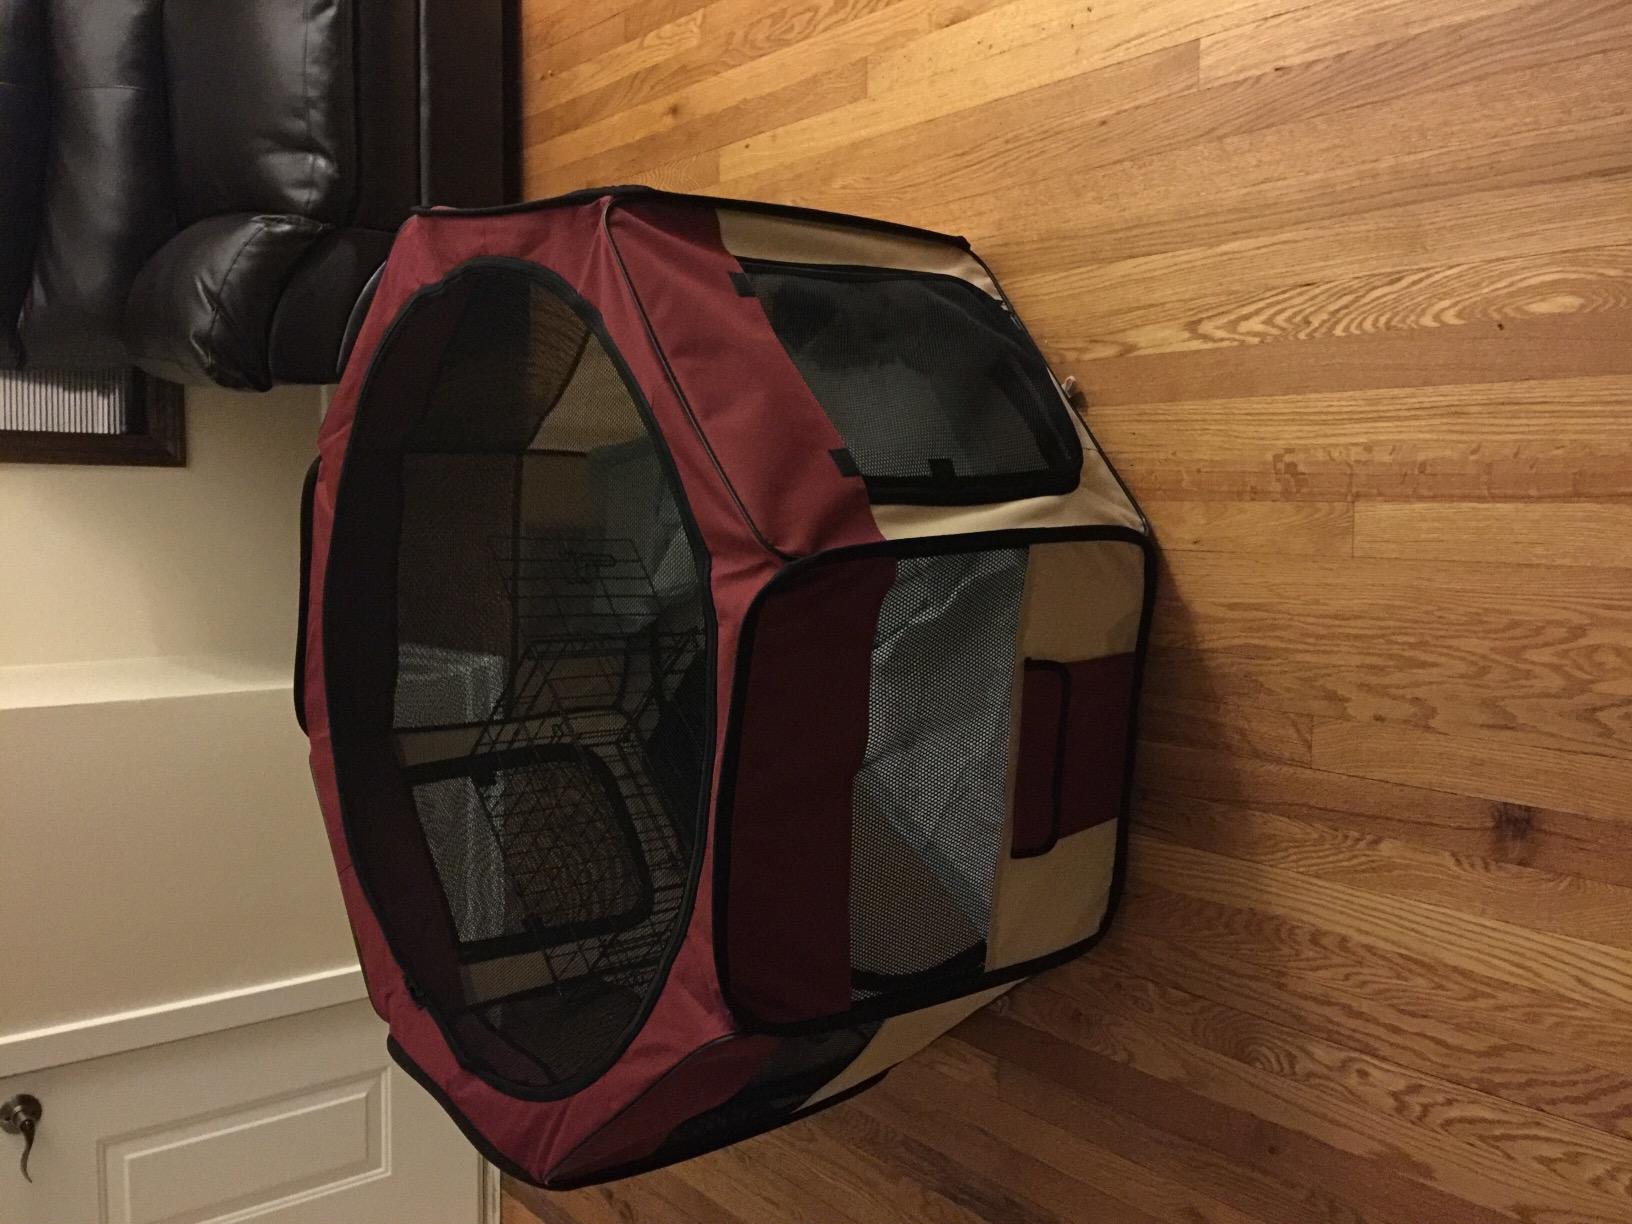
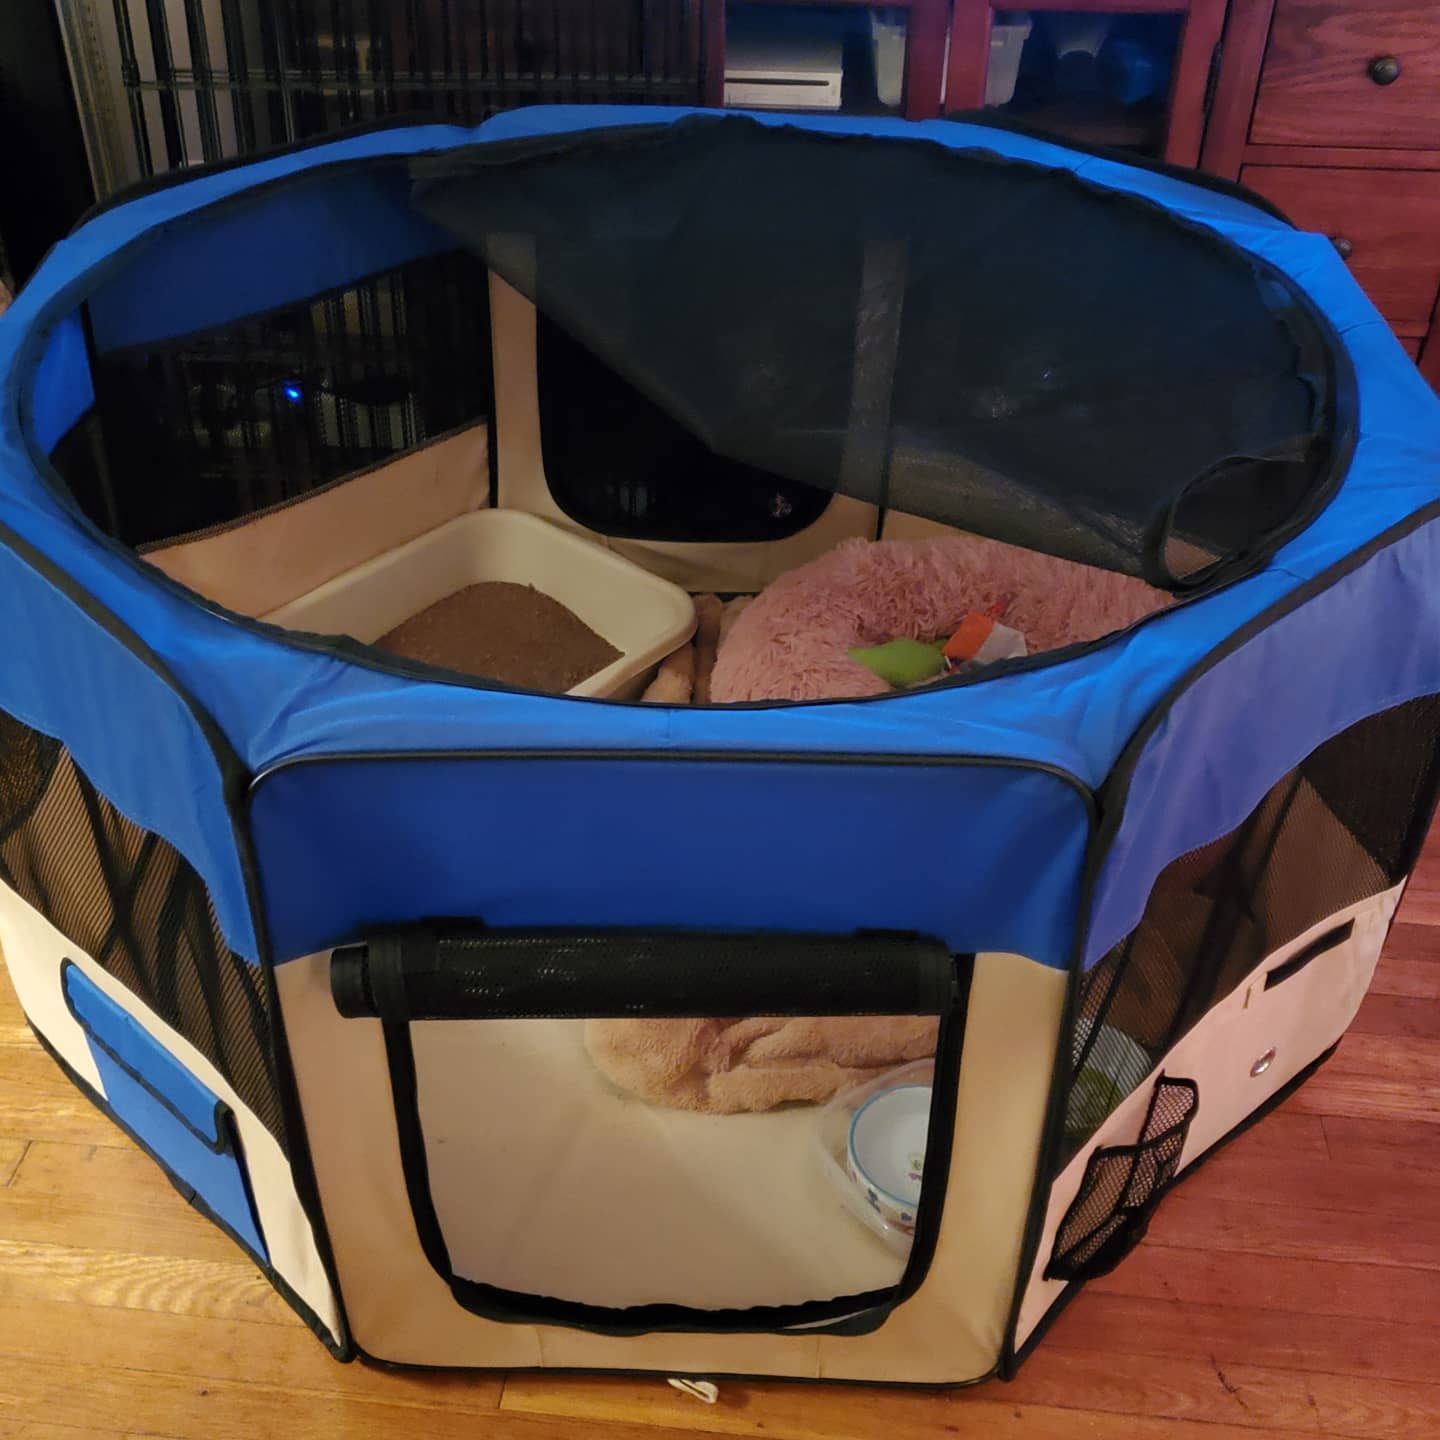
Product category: items_kennel
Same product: no